Yu Chang

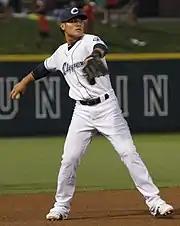
Chang with the Columbus Clippers in

Chang finished the 2016 season with a .259 batting average with 13 home runs and 70 RBIs in 109 games. In 2017, Chang played for the Akron RubberDucks of the Double–A Eastern League, where he hit .220, along with a .461 slugging percentage, with a career-high 24 home runs and 66 RBIs in 126 games. On November 20, 2017, the Indians added Chang to their 40-man roster to protect him from the Rule 5 draft.